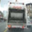
Label: truck